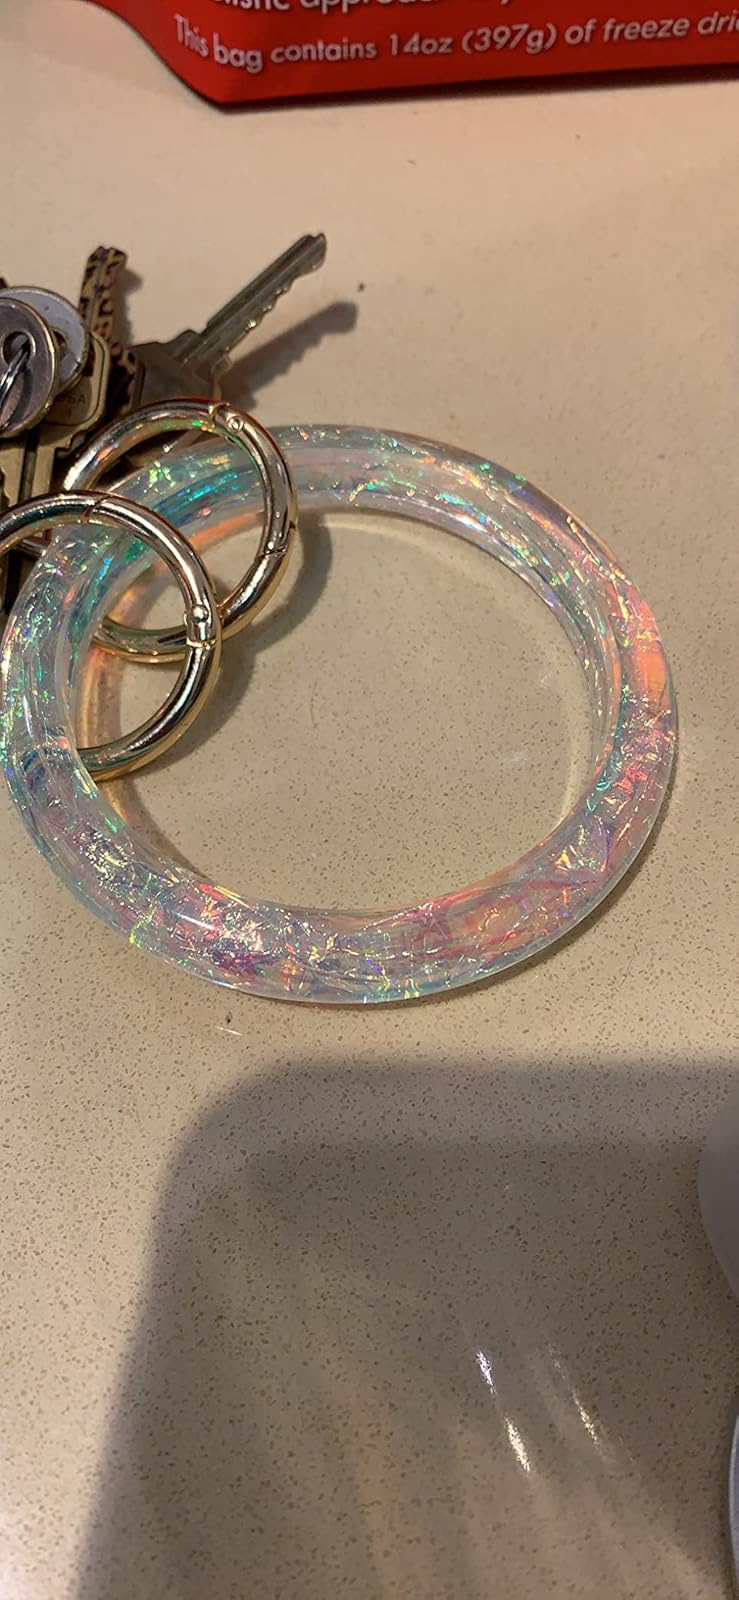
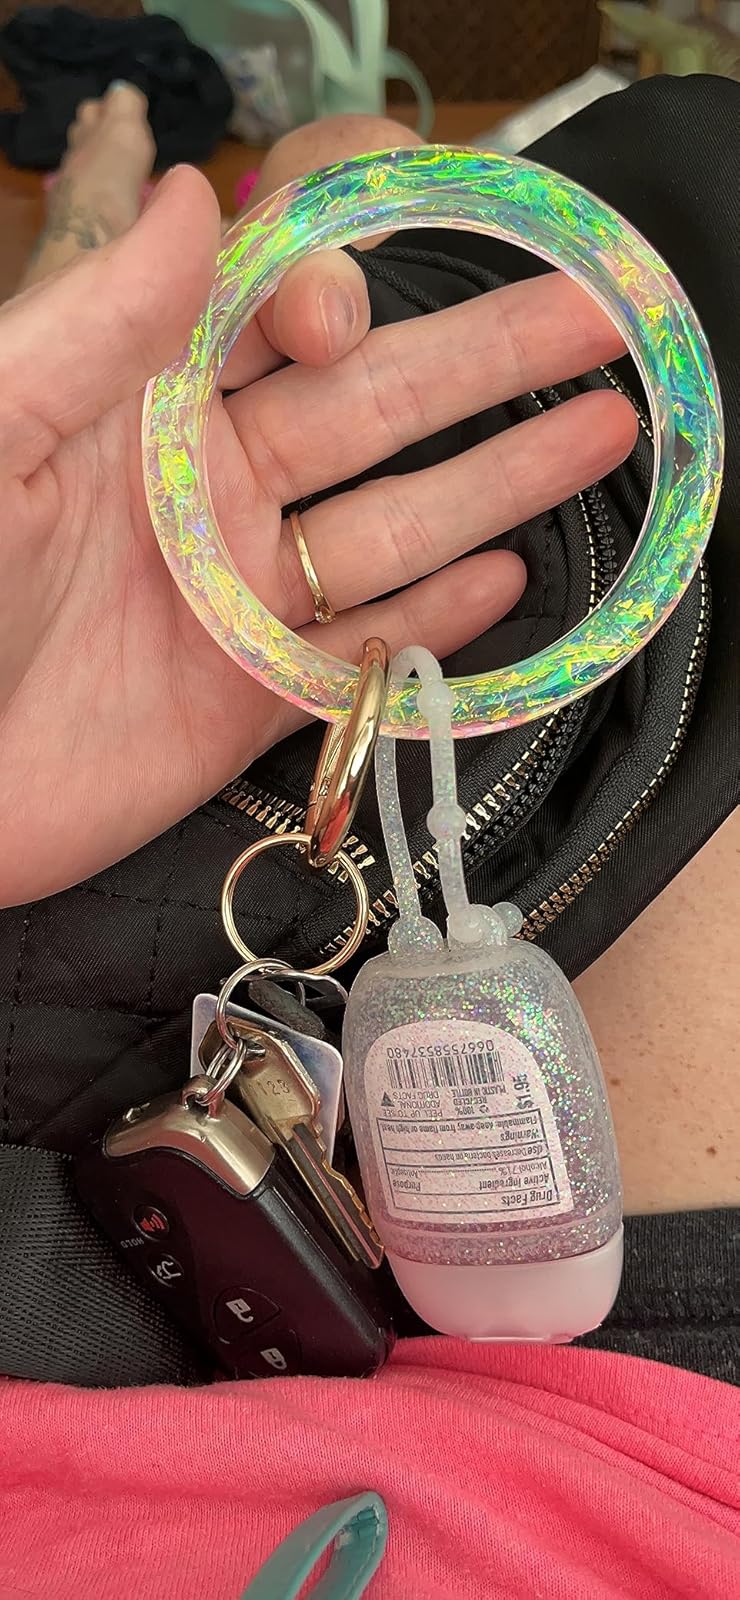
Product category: accessories_keychain
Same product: yes